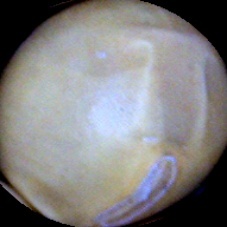
Label: Intact